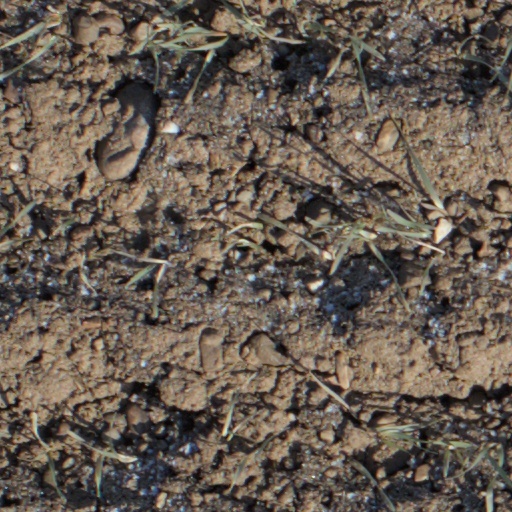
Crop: wheat